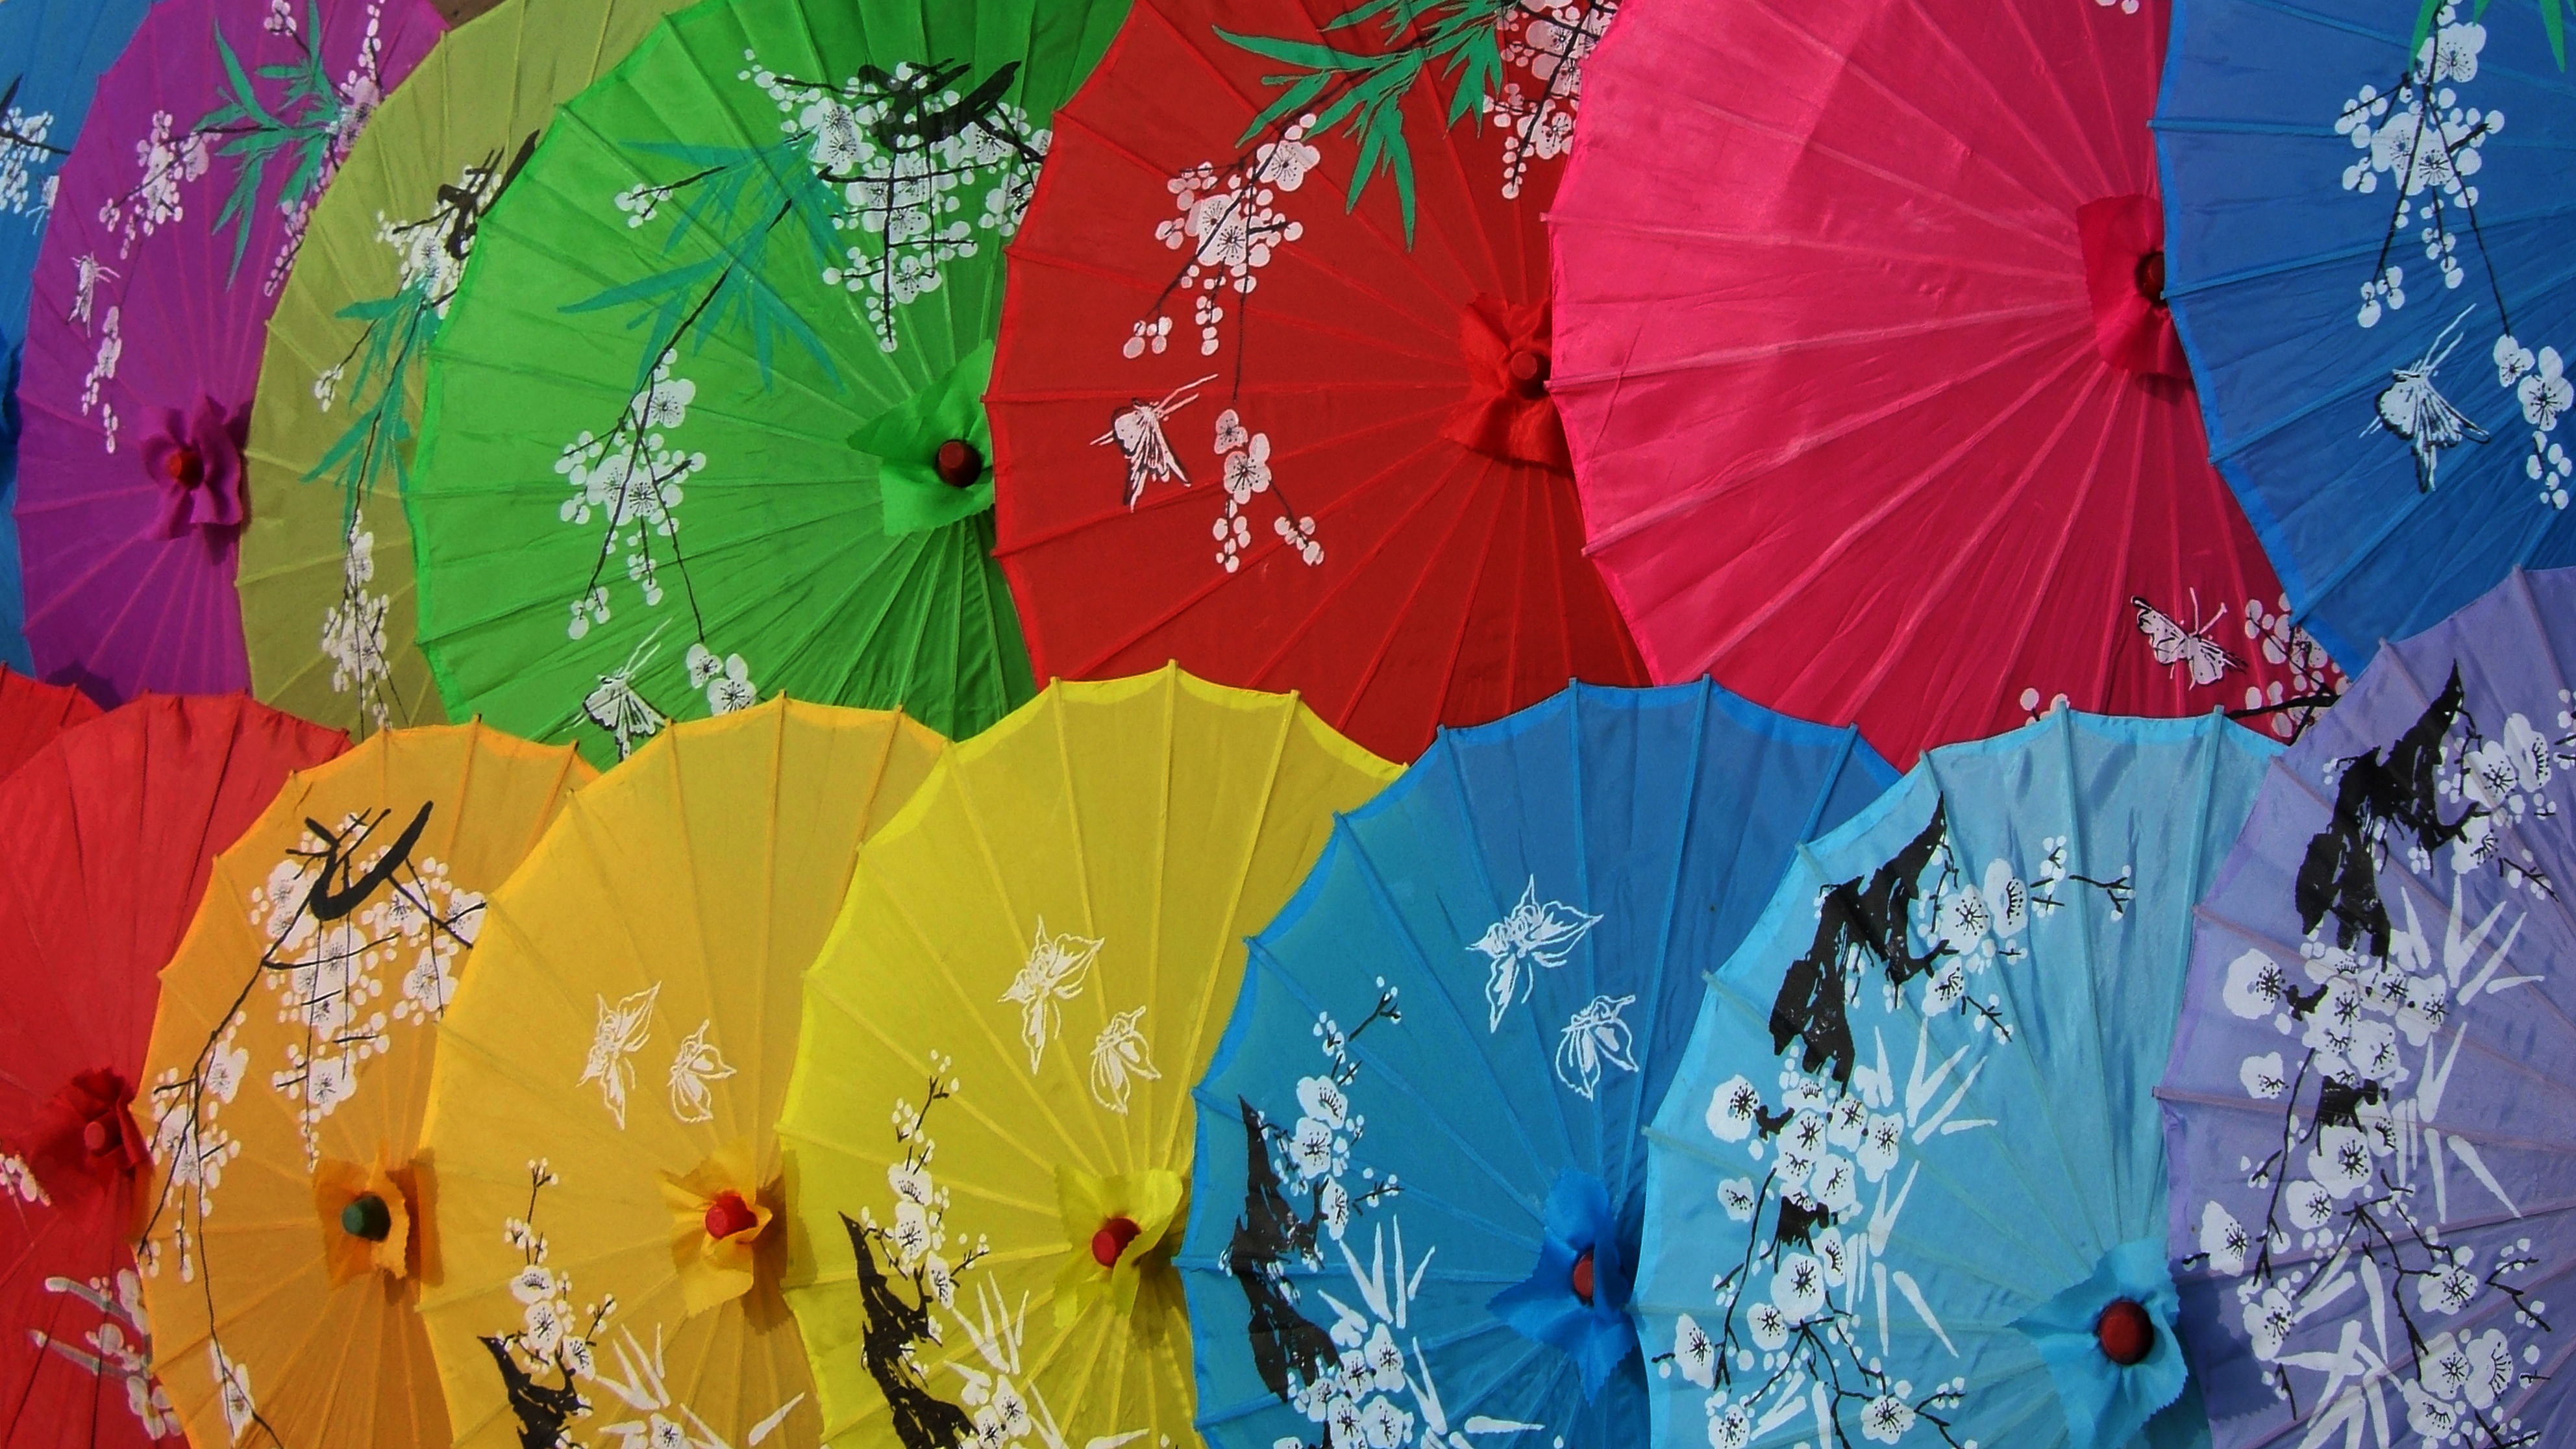
flower, umbrella, color, china, parasols, memoirs of a geisha, fashion accessory